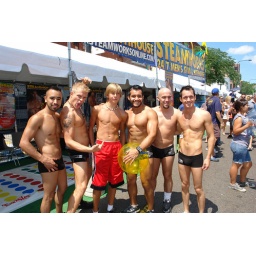
the boy from the wooden rose booth next door is forced by his father to get his photo taken with the models.